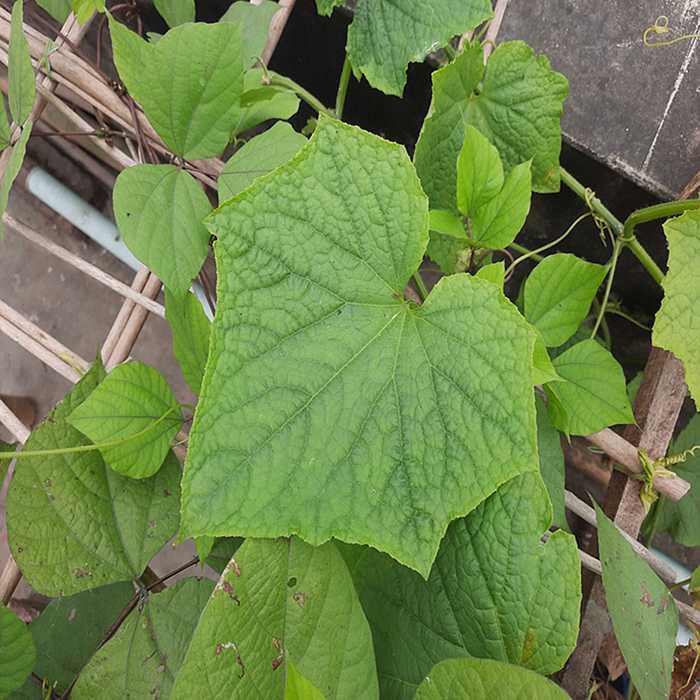
Plant: Cucumber
Label: Fresh leaf